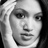
Emotion: neutral